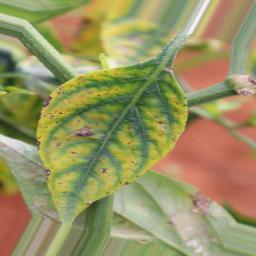
Label: nutritional